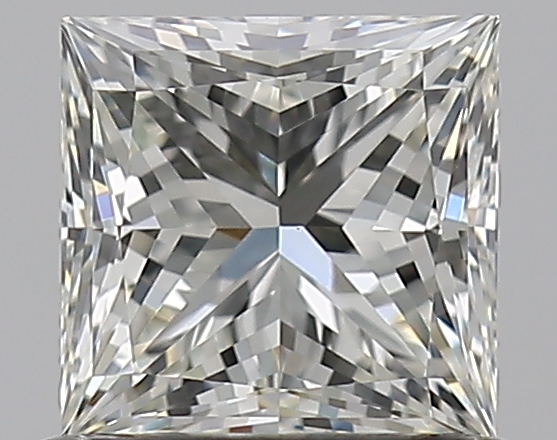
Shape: princess
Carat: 0.72
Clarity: VVS2
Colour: K
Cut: EX
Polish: VG
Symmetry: VG
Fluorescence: N
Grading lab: GIA
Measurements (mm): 4.91 x 4.83 x 3.56